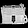
Label: Bag